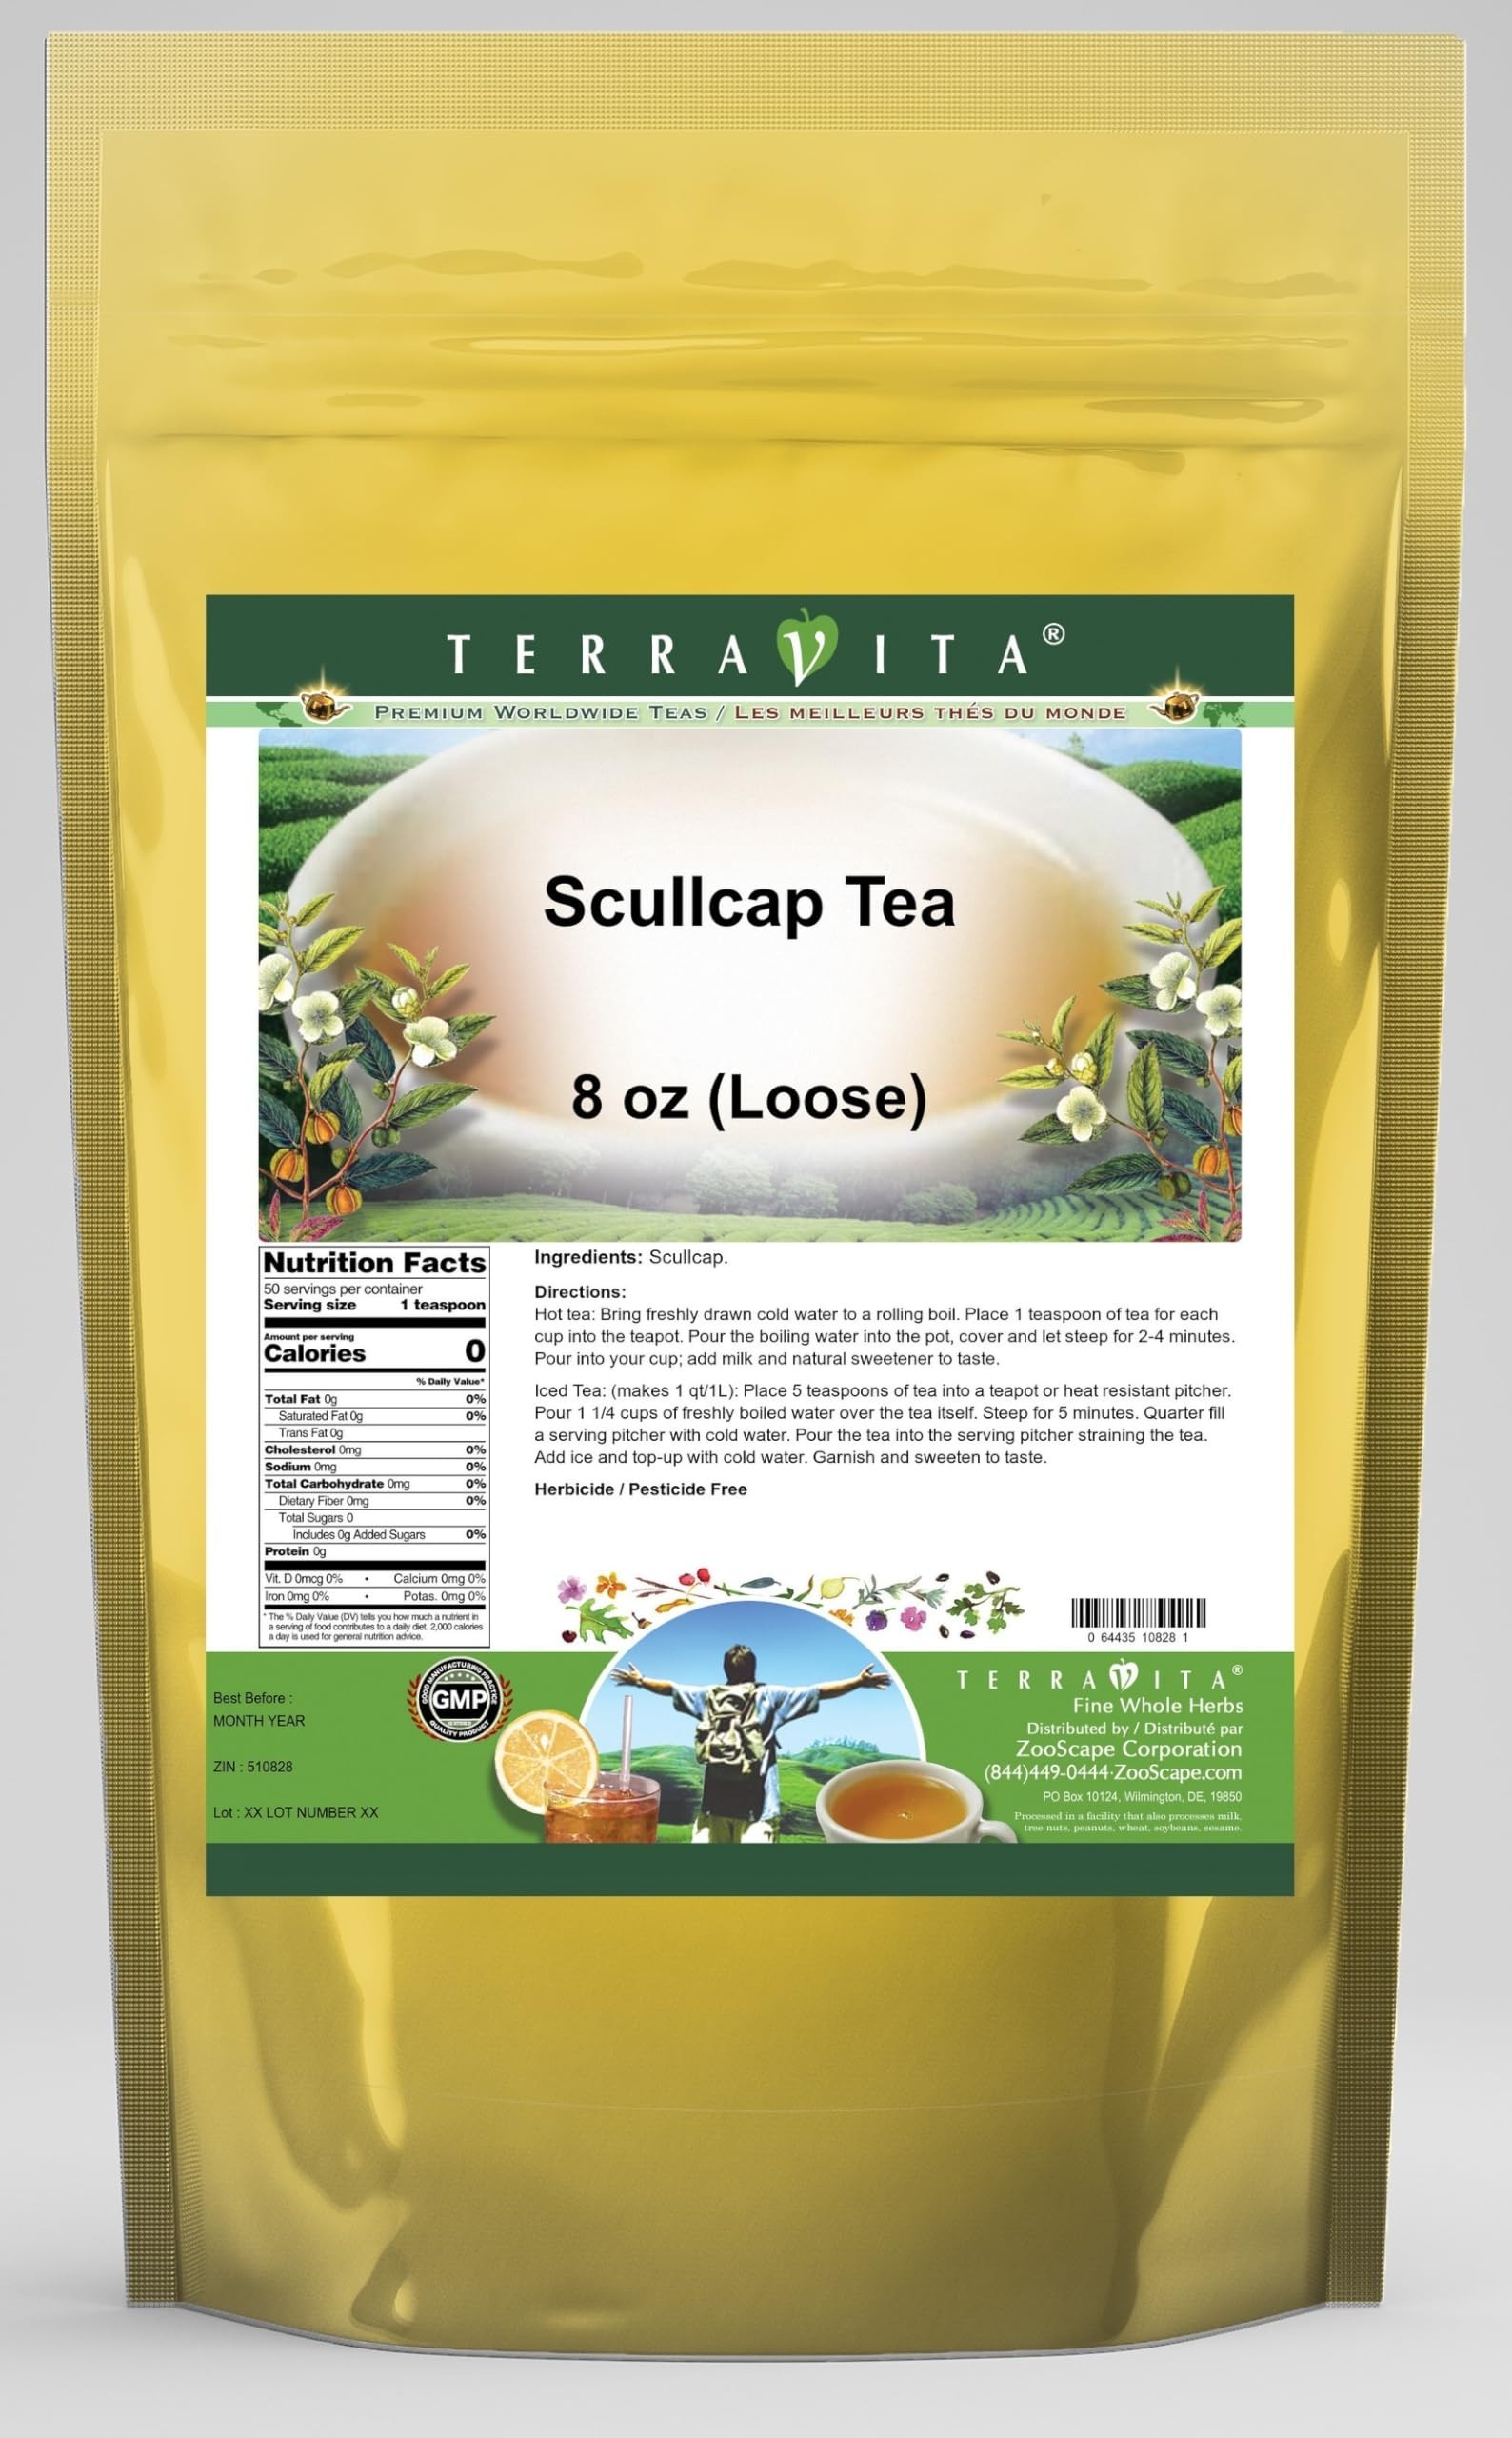
Item Name: Scullcap Tea (Loose) (8 oz, ZIN: 510828) - 2 Pack
Bullet Point 1: Scullcap Tea (Loose) (8 oz, ZIN: 510828)
Bullet Point 2: No fillers.
Bullet Point 3: Manufacturer: TerraVita
Bullet Point 4: Size: 8 oz
Bullet Point 5: Loose Leaf Herbal Tea - Packed in a convenient upright pouch!
Product Description: Scullcap Tea (Loose) (8 oz, ZIN: 510828)<BR><BR>Packaged in the United States in a GMP certified facility (Good Manufacturing Practice).<BR><BR>No fillers.<BR><BR>Manufacturer: TerraVita<BR><BR>Size: 8 oz<BR><BR>Loose Leaf Herbal Tea - Packed in a convenient upright pouch!<BR><BR>Ingredients: Scullcap
Value: 16.0
Unit: Ounce

Price: 45.07